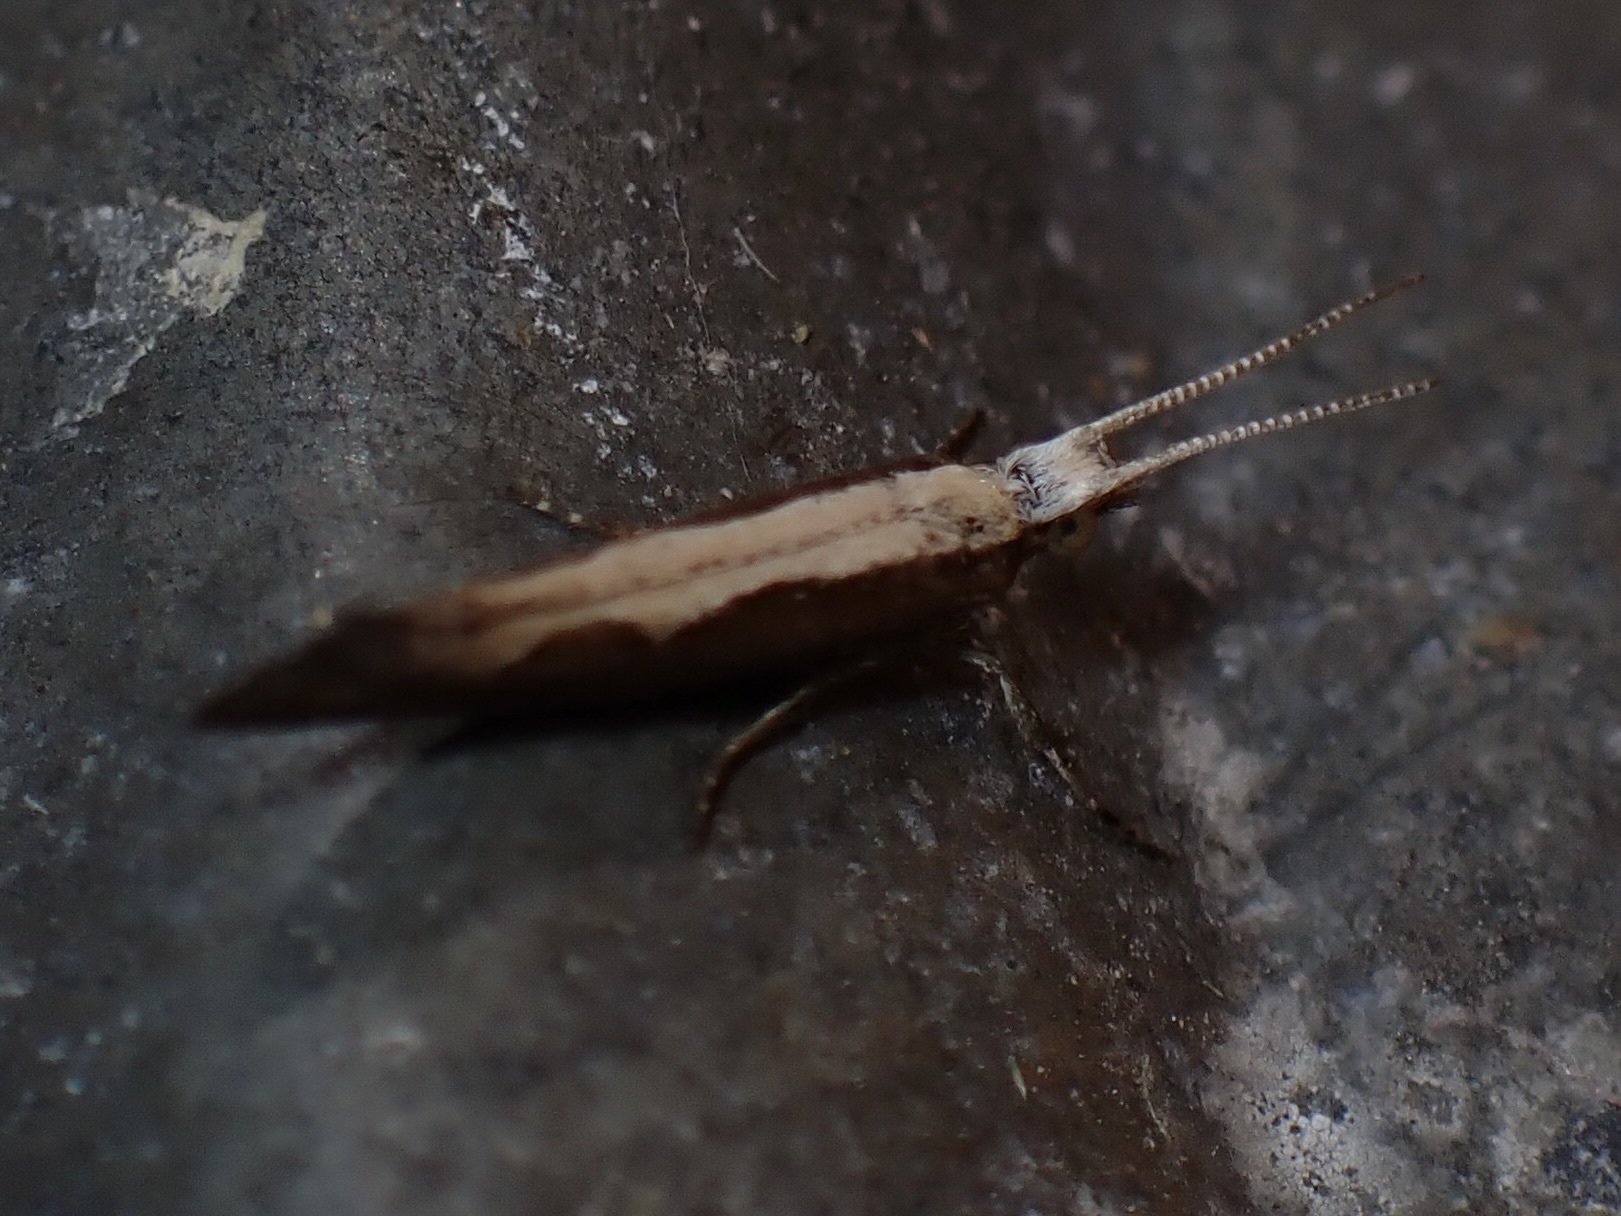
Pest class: diamondback_moth